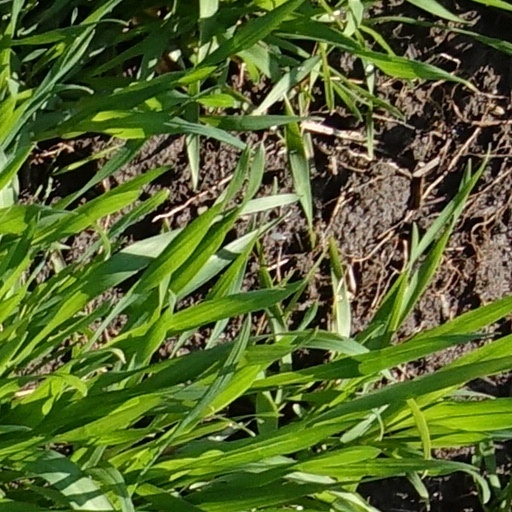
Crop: wheat